501(h) election

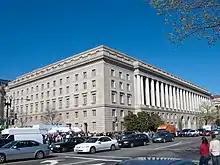
The Internal Revenue Service "(headquarters pictured)" regulates lobbying by tax-exempt organizations. Most 501(c)(3) organizations may switch from a subjective "substantial part test" to an objective "expenditure test" by making a 501(h) election.

501(c)(3) organizations, named after the section of the Internal Revenue Code that defines them, are U.S. nonprofit organizations with principally charitable, educational, or religious missions. They make up 74% of all tax-exempt organizations as of 2013.